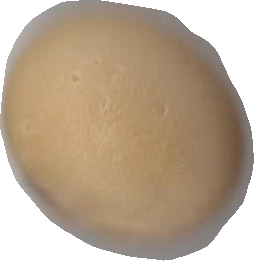
Variety: Dega